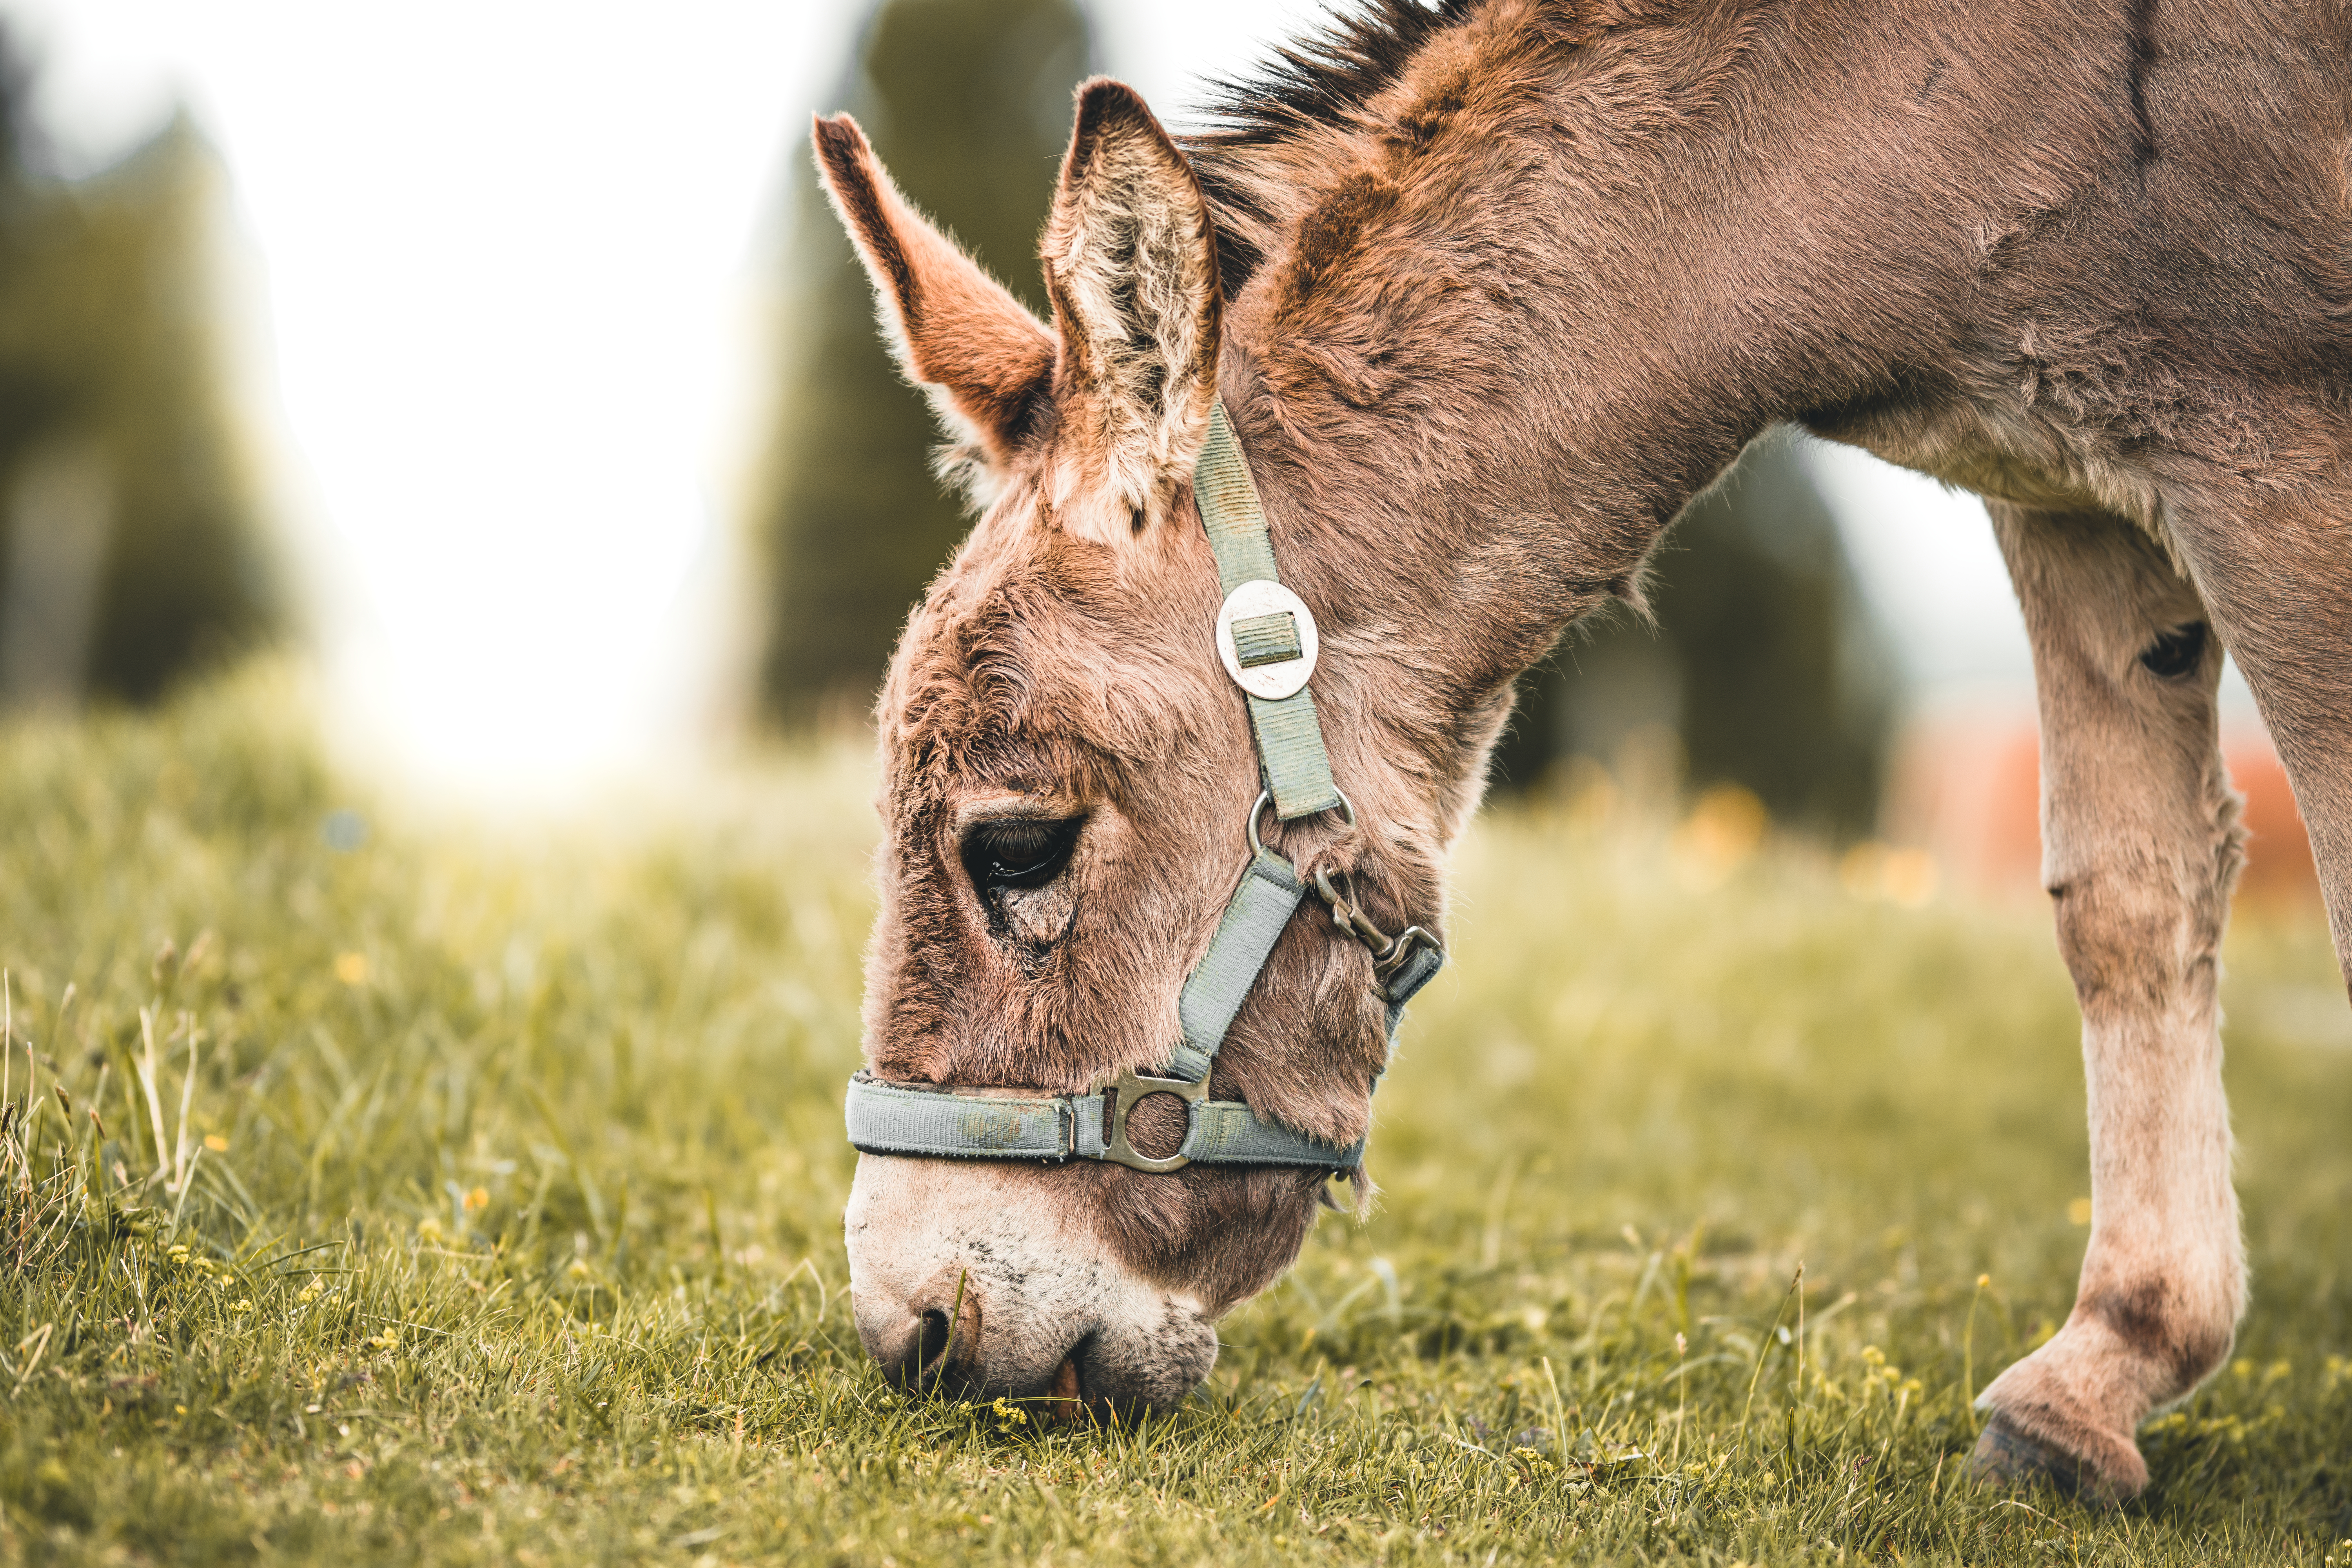
animals, mammal, vertebrate, burro, grazing, grass, pasture, wildlife, snout, terrestrial animal, nose, grassland, livestock, close up, pack animal, rural area, adaptation, plant, meadow, horse, photography, landscape, sorrel, fawn, ear, foal